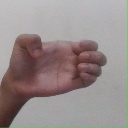
अक्षर: ख